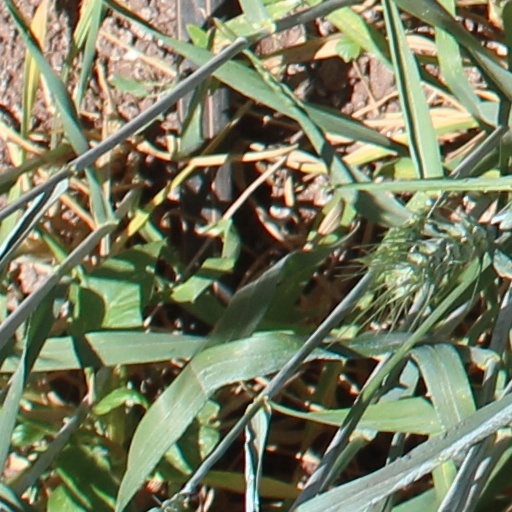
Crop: wheat